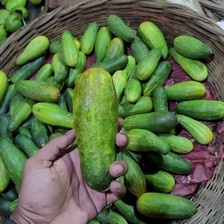
Label: cucumber